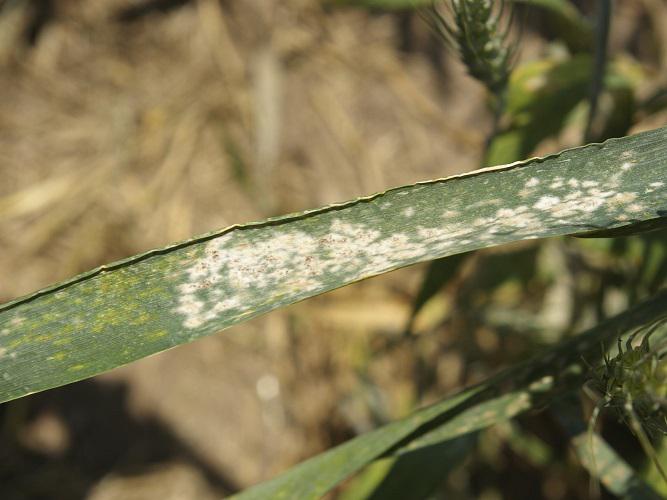
Plant: Wheat
Disease: wheat powdery mildew